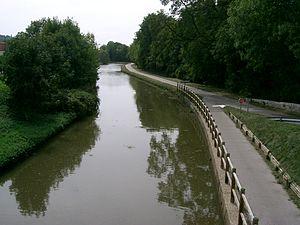
Canal du Centre et voie verte entre Santenay et Cheilly-lès-Maranges (vue en direction de Saint-Léger-sur-Dheune)
Cheilly-lès-Maranges est une commune française située dans le département de Saône-et-Loire en région Bourgogne-Franche-Comté.